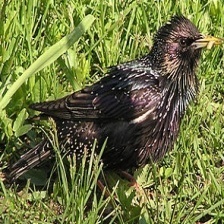
Species: COMMON STARLING
Scientific name: STURNUS VULGARIS